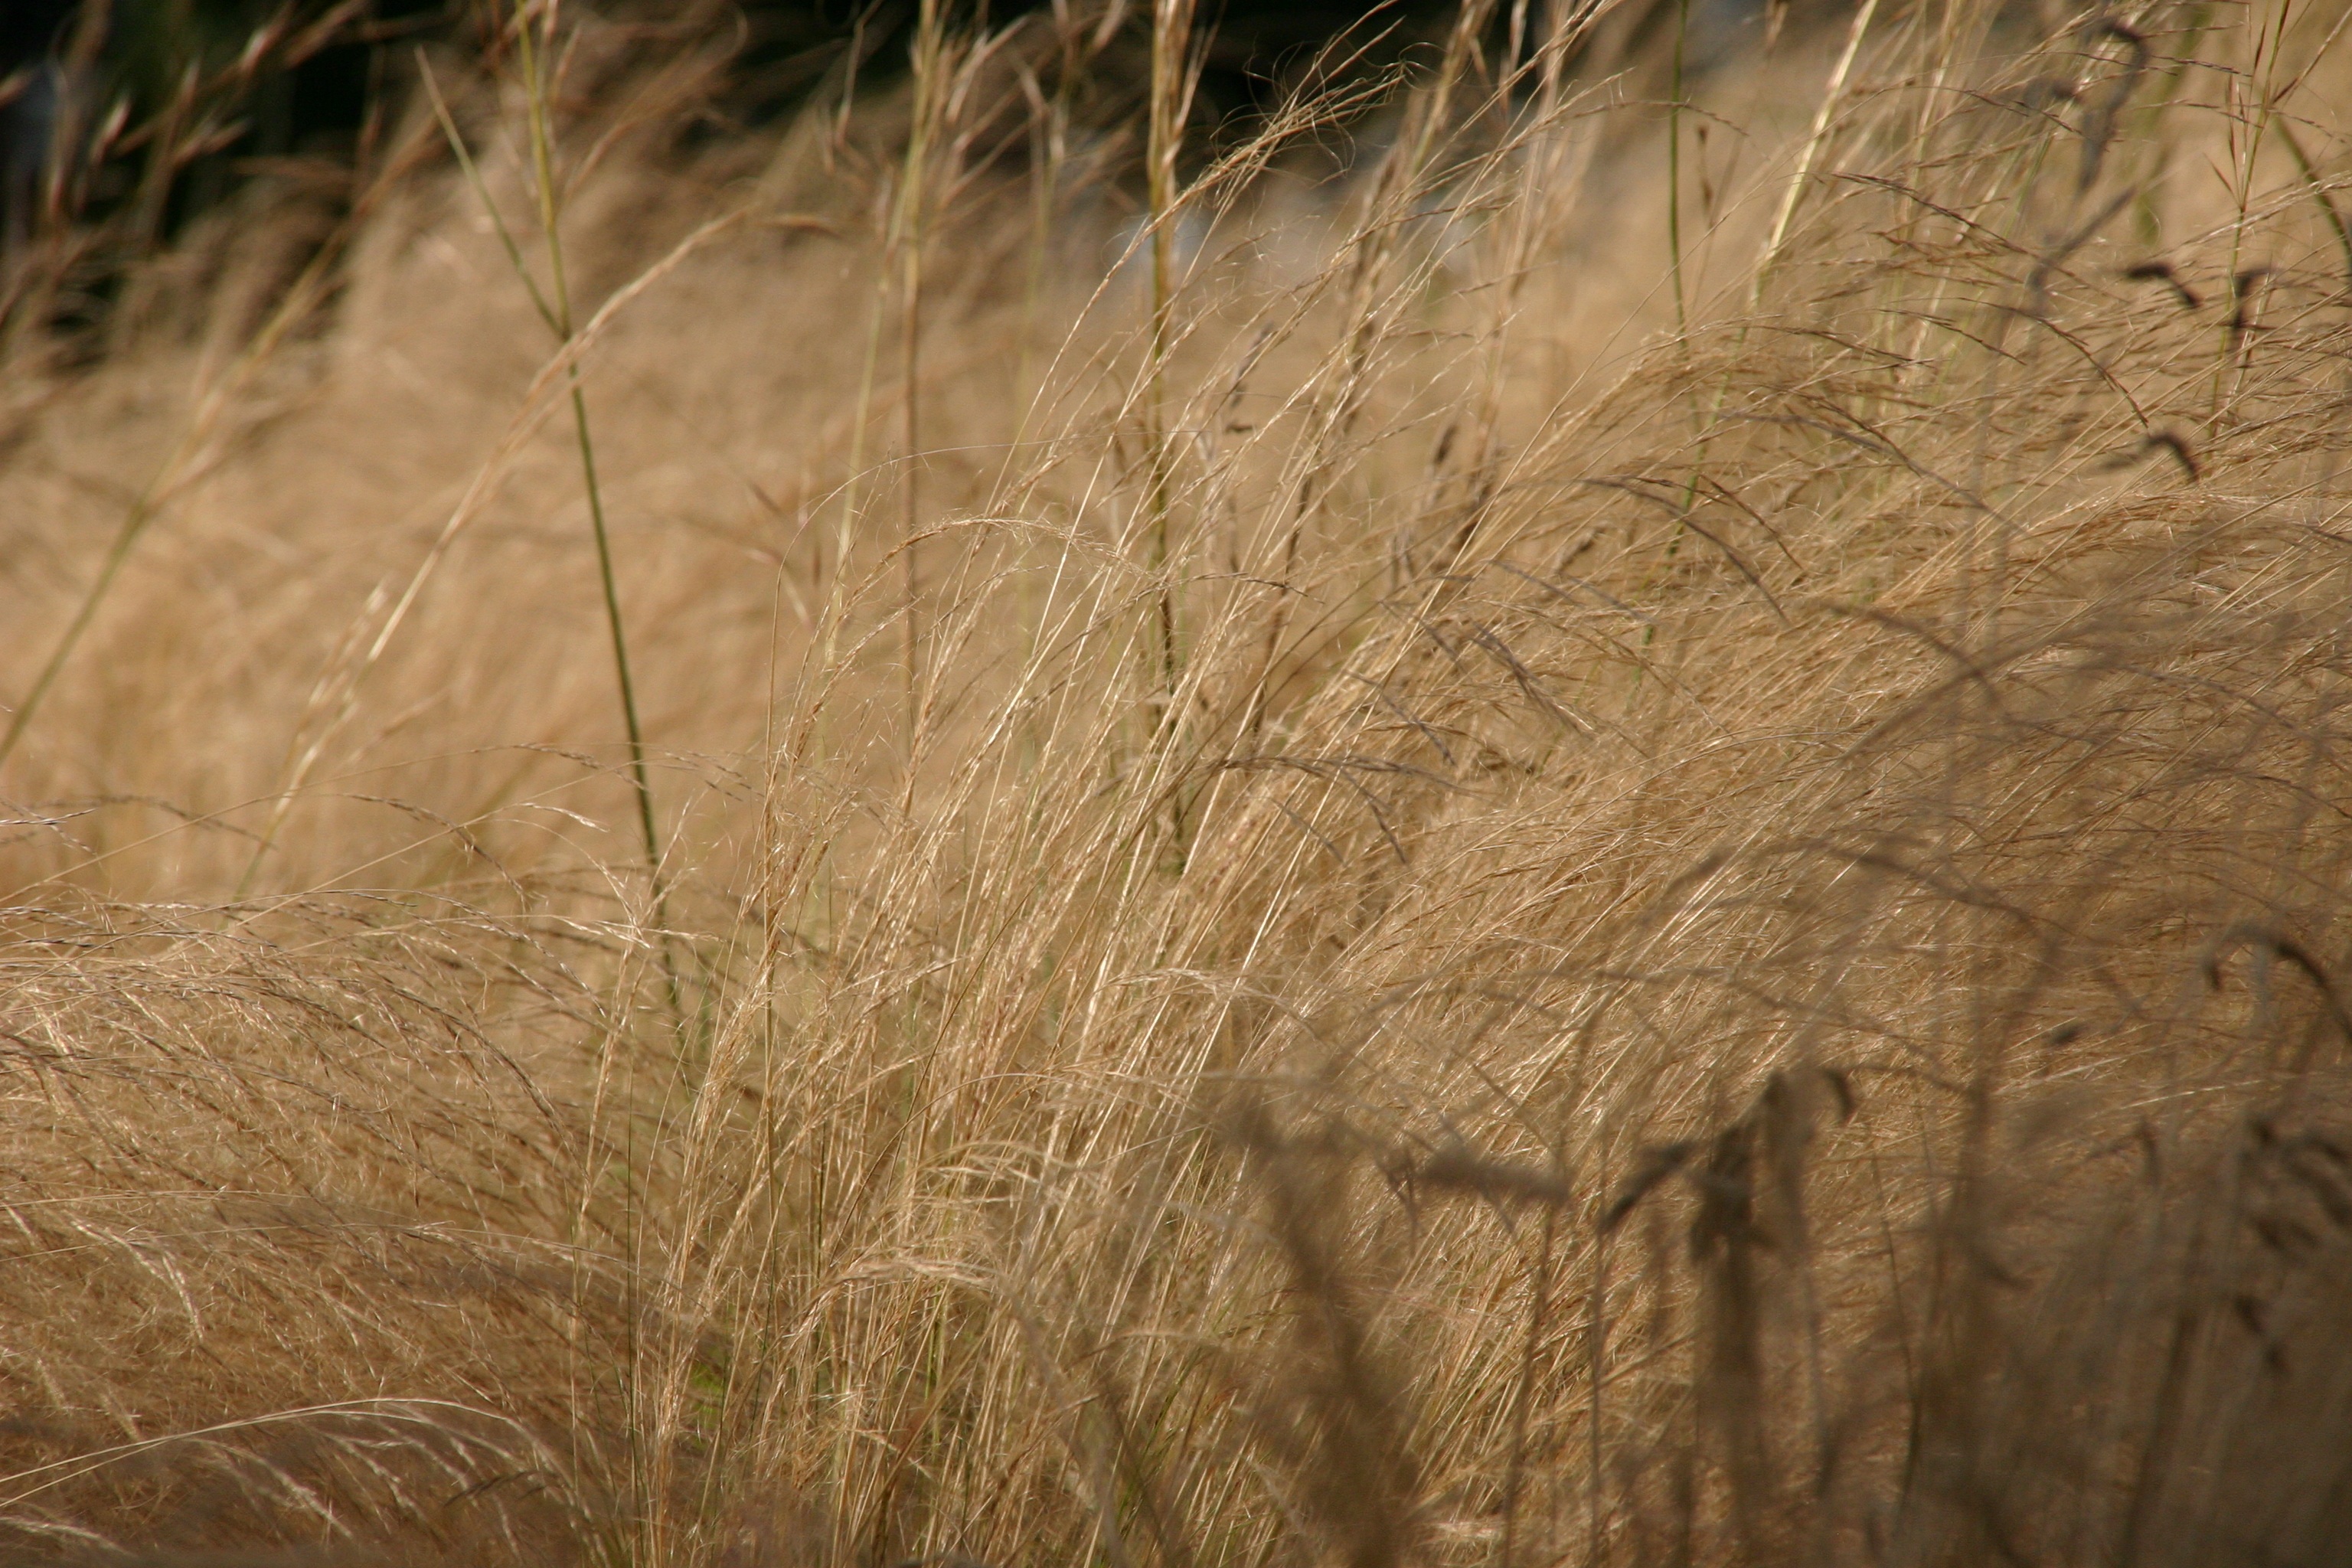
landscape, tree, water, nature, grass, horizon, plant, sky, wood, prairie, river, country, formation, reed, rural, tranquil, soil, terrain, season, england, power, grey, geology, silver, scene, habitat, cane, many, dry plant, a lot, natural environment, grass family